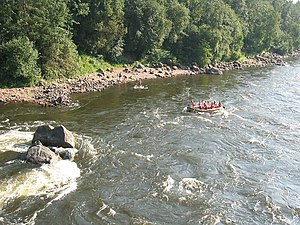
Vuoksi
Vuoksi-floden ved Losevo, sommeren 2003
Vuoksi-floden flyder i den nordøstlige del af det Karelske næs fra Saimaa-søen i det sydøstlige Finland til Ladoga-søen i det nordvestlige Rusland. Floden løber ud i Ladoga-søen ad tre arme, en ældre nordlige hovedarm ved Priozersk, en mindre arm nogle få kilometer nord herfor og siden 1857 en ny sydlig arm, som når søen 50 km længere mod syd som Burnaya floden, som er blevet hovedstrømmen målt i vandmængde. Det skal bemærkes, at de gamle arme kun afvander de nedre dele af Vuoksi-bassinet efter 1857 og ikke får vand fra Saimaa-søen. De nordlige og sydlige arme tilhører faktisk forskellige flodsystemer, som i tørre perioder bliver adskilt fra hinanden.